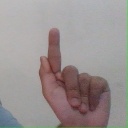
अक्षर: ळ